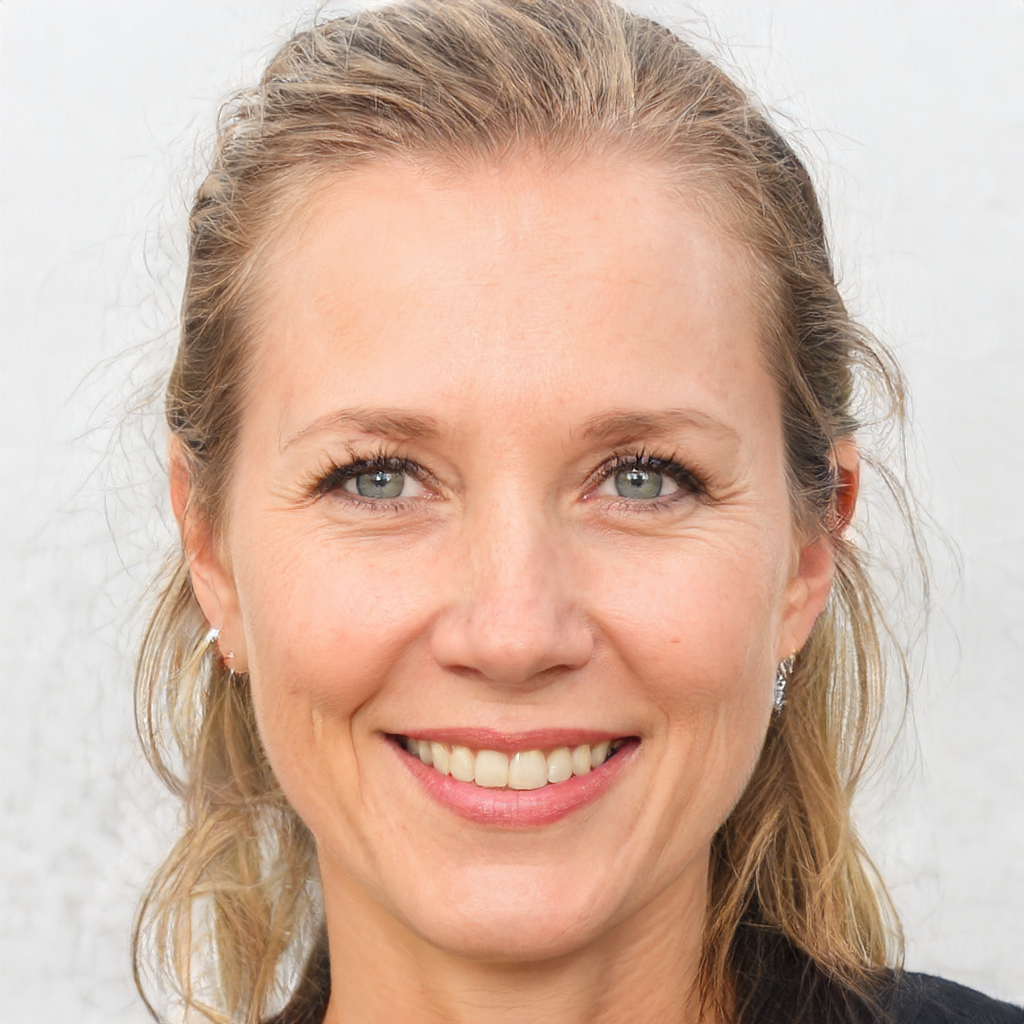
Portrait style: Real Portrait